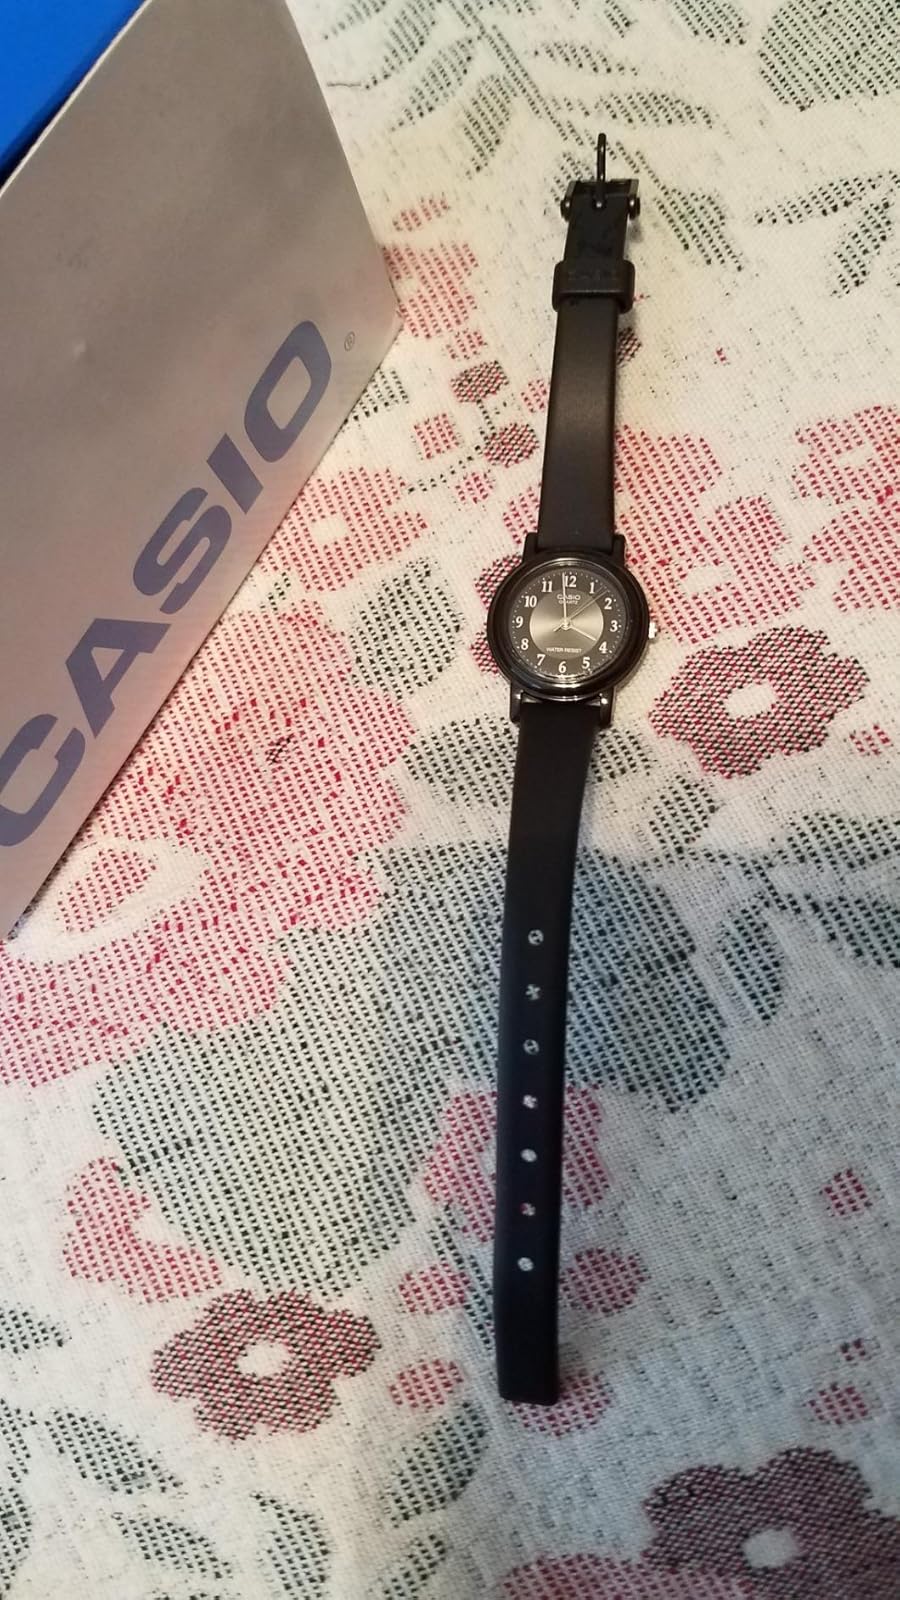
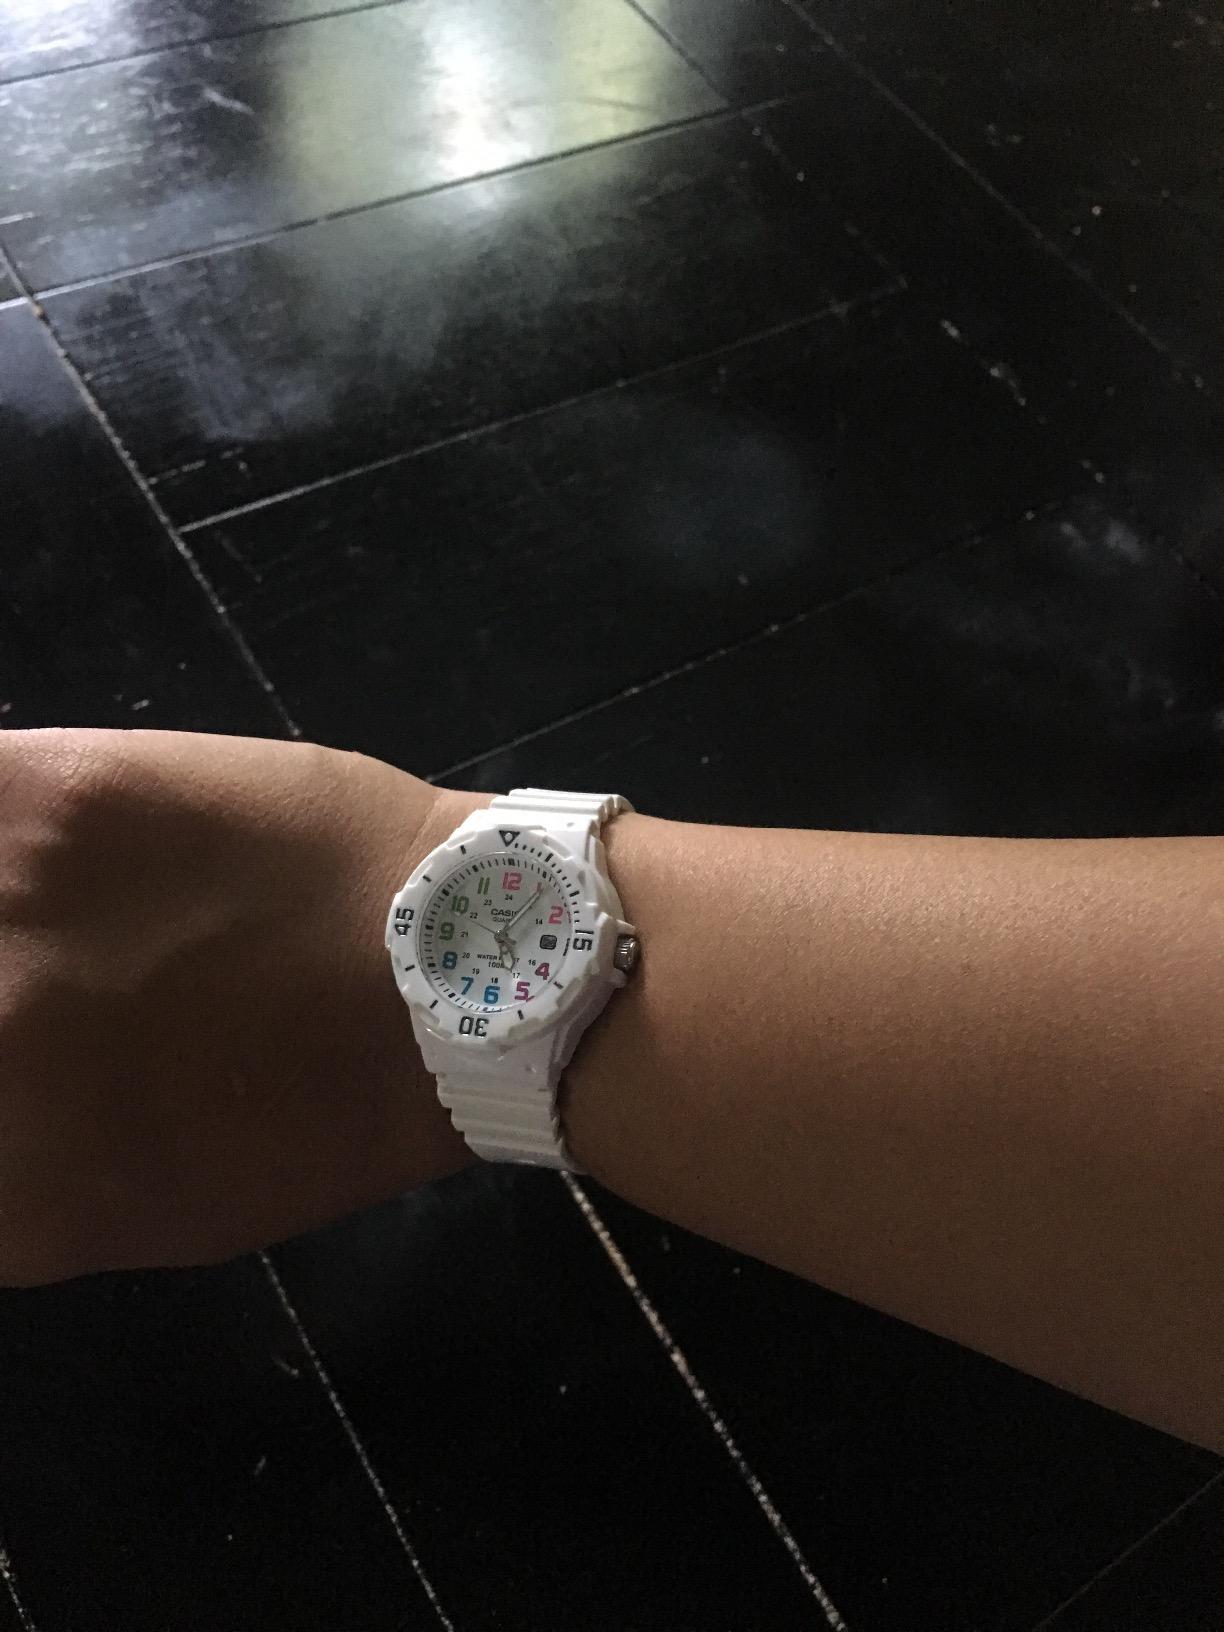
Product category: accessories_watch
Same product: no